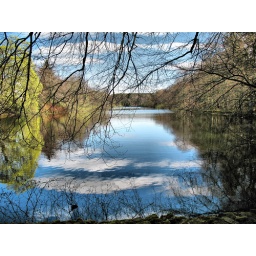
The beautiful blue sky and the white clouds are reflected in the morning light on Loch Fyvie.